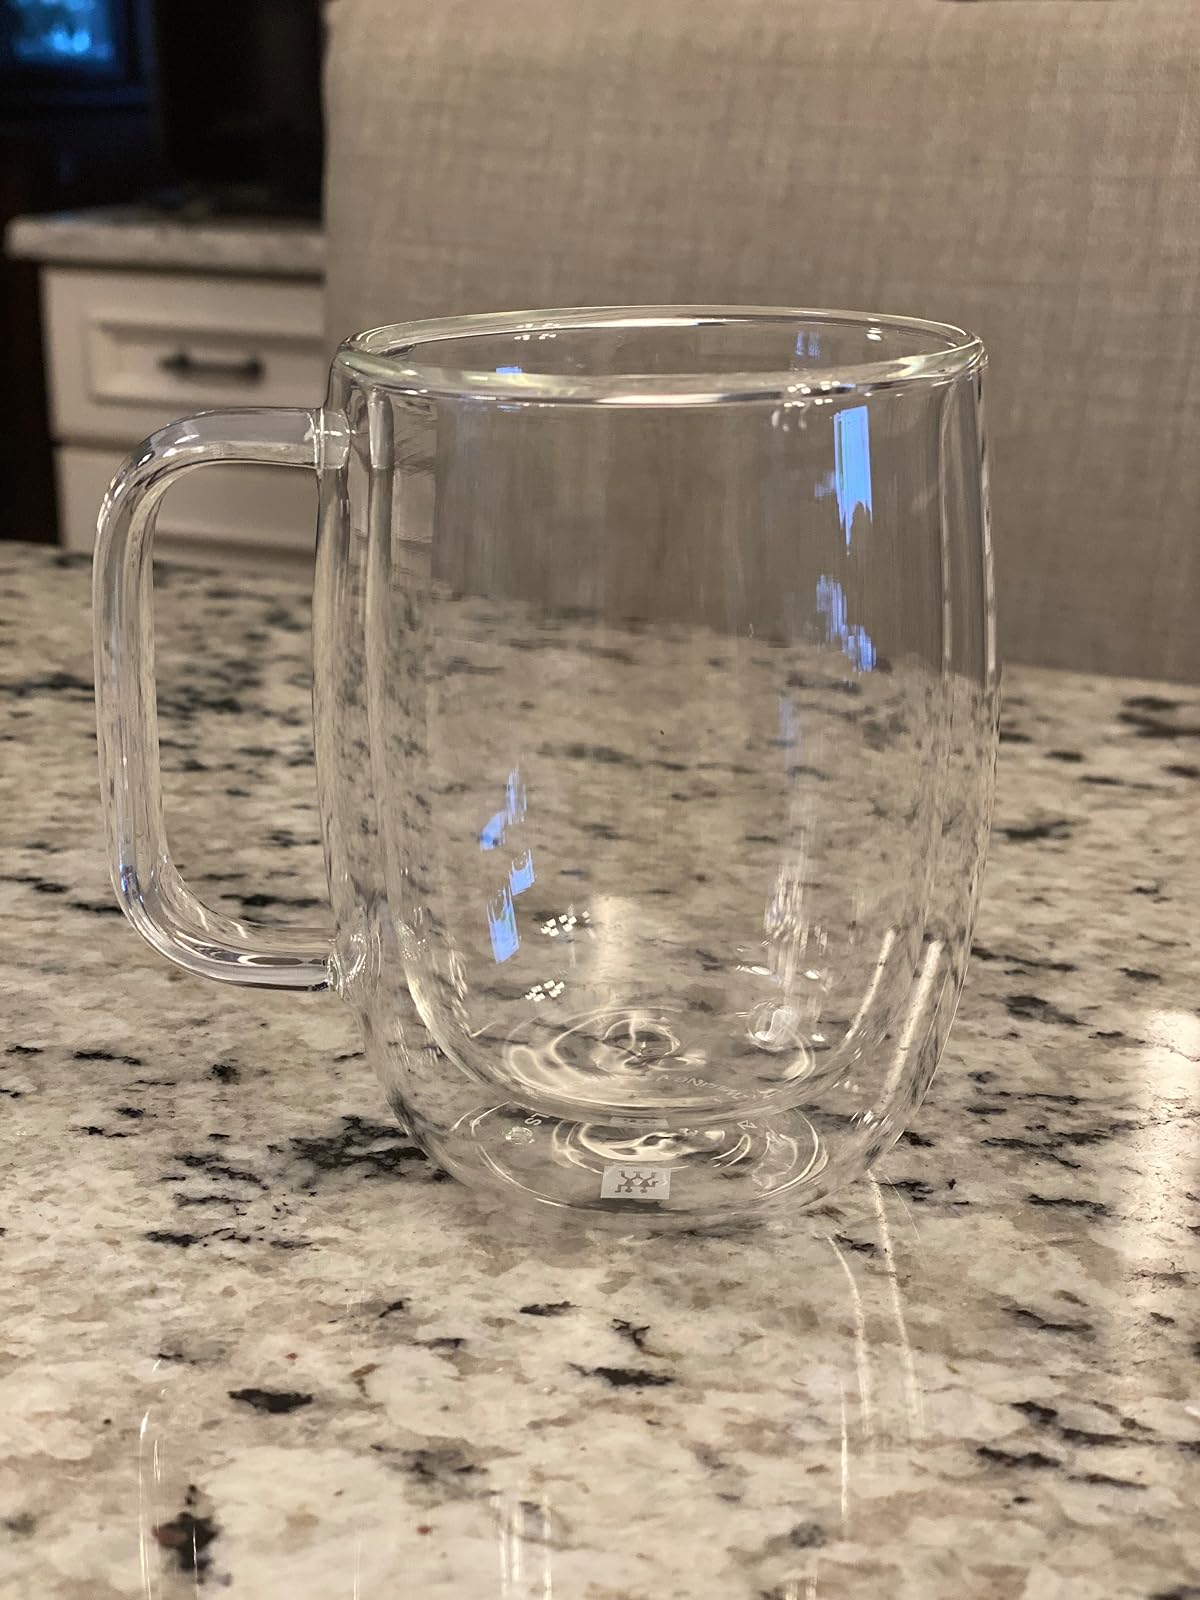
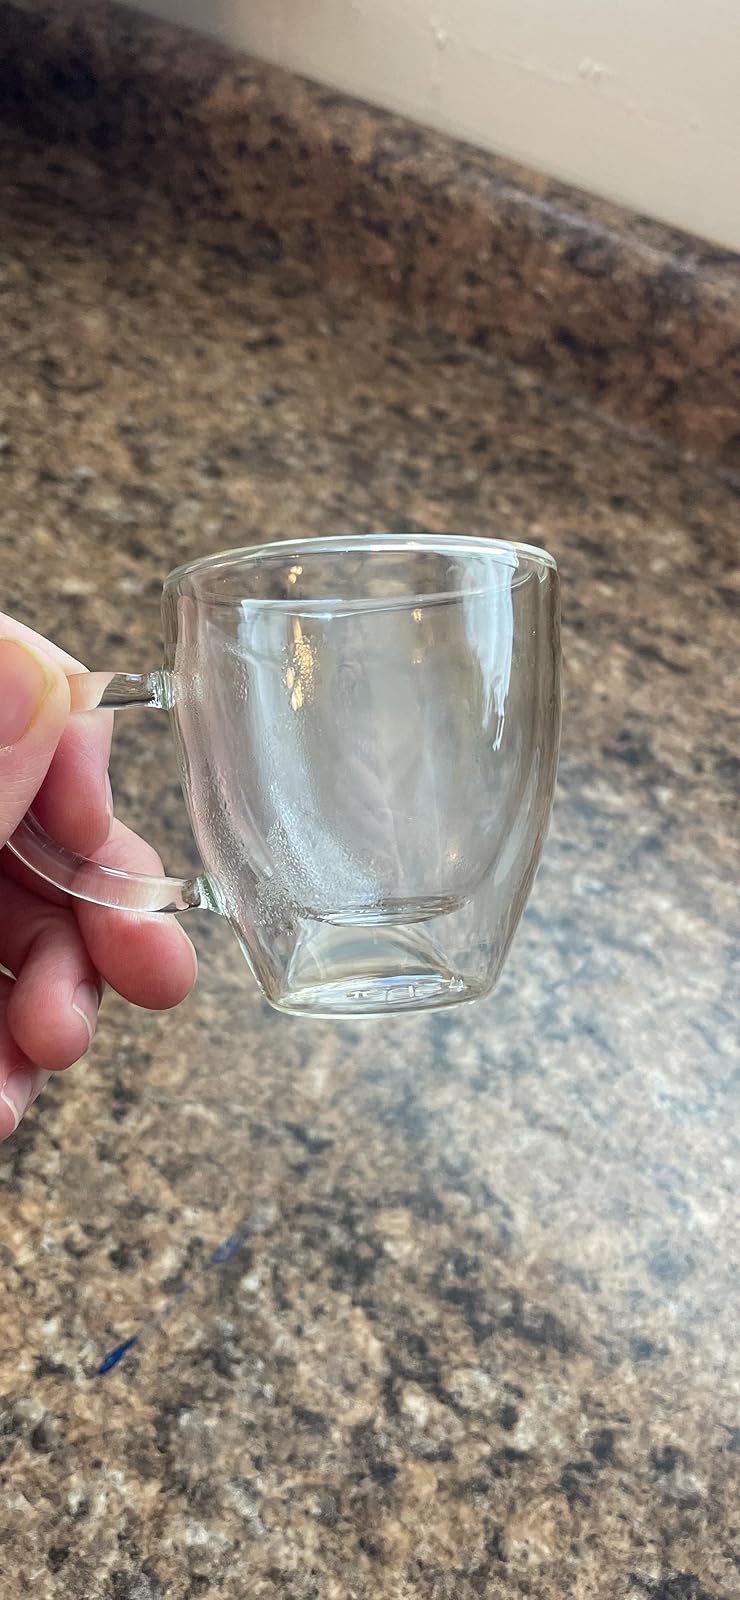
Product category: items_mug
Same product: no